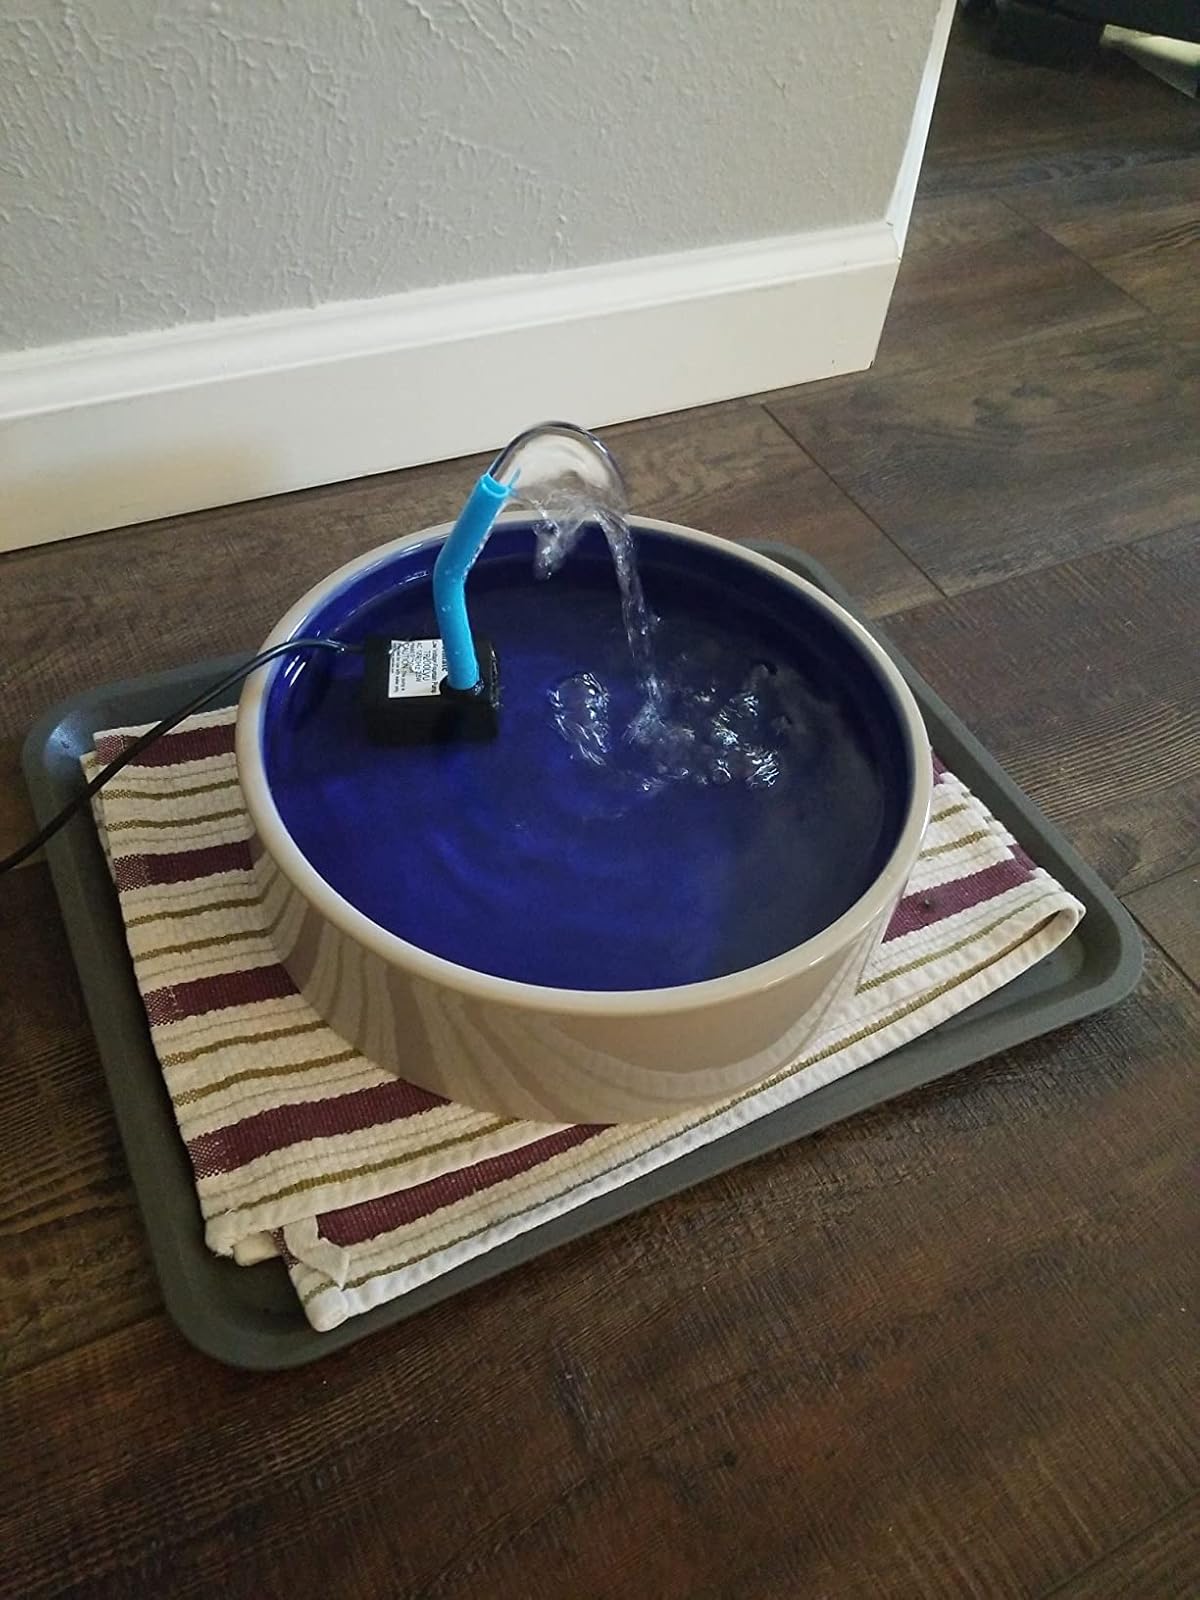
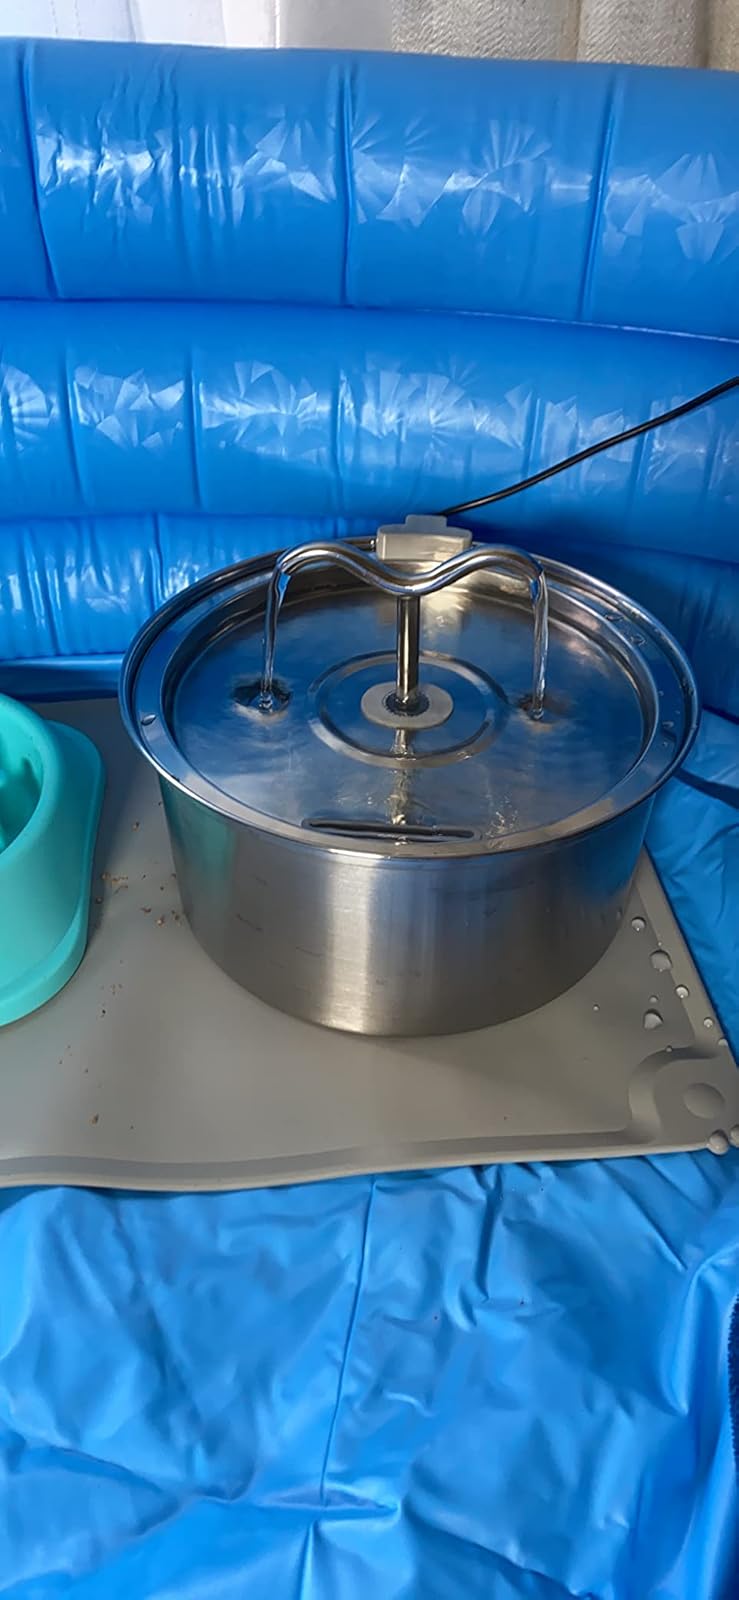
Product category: items_bowl
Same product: no